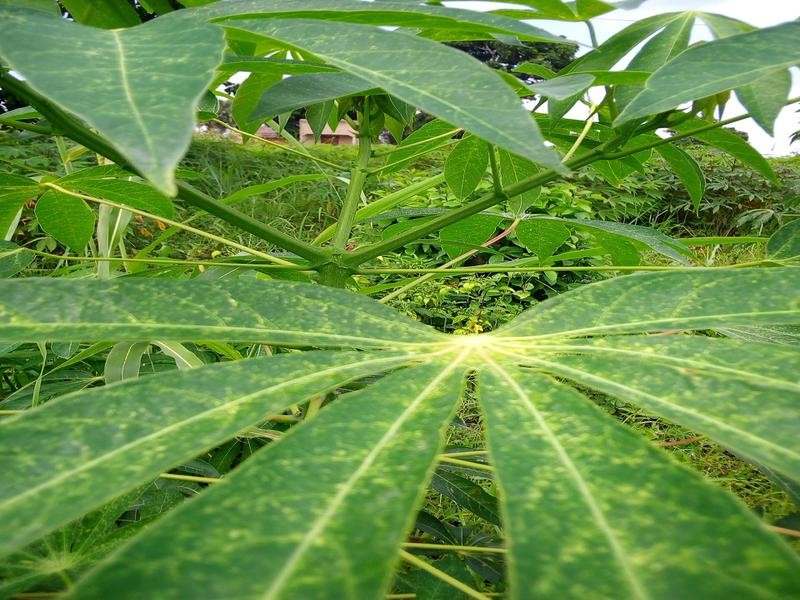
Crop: cassava
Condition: green_mottle